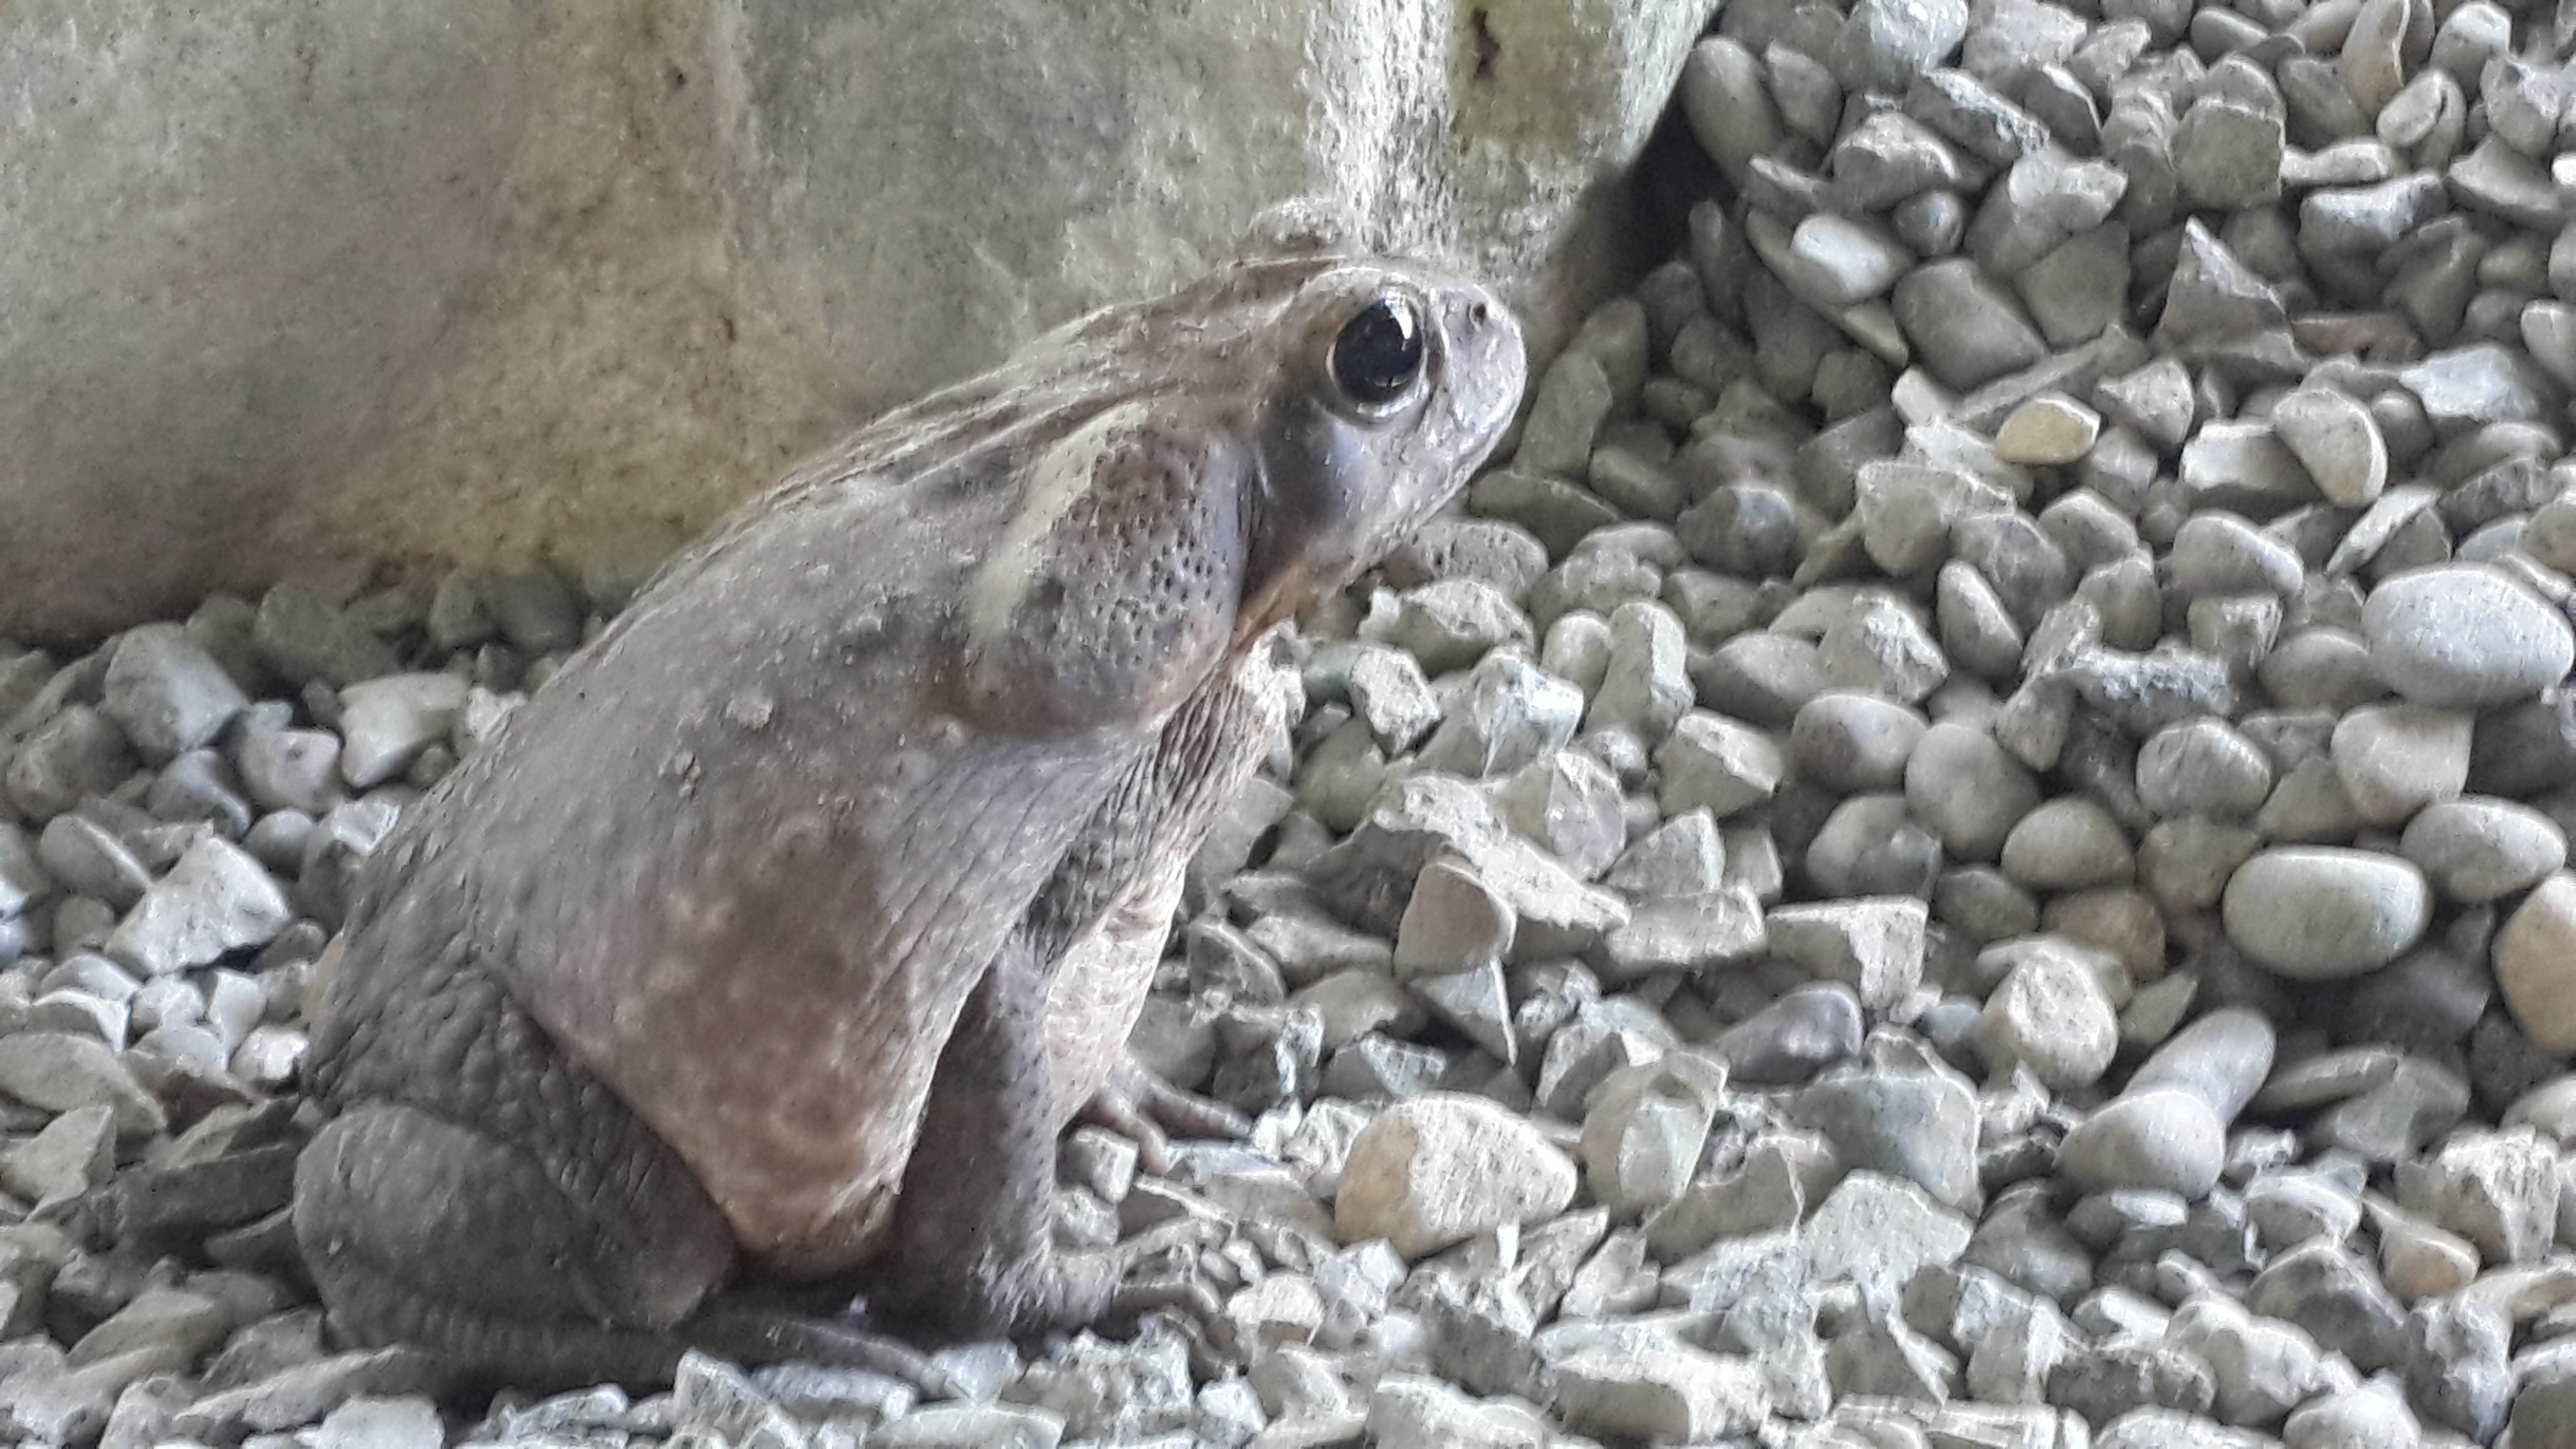
wildlife, reptile, fauna, vertebrate